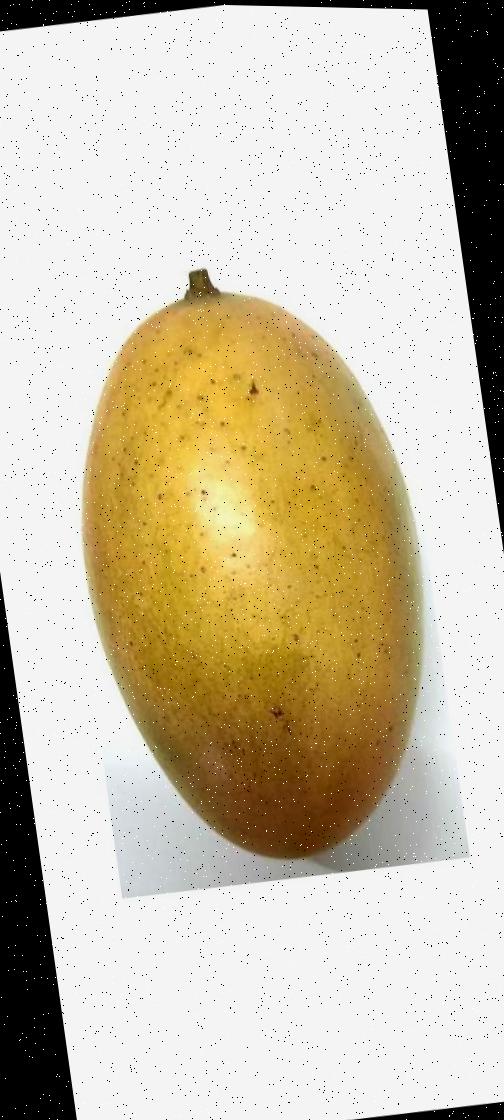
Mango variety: Shada